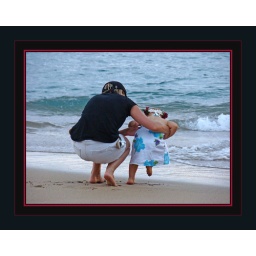
Little girl dressed up in Hawaiian clothing tests the water on Kaanapali Beach on Maui.